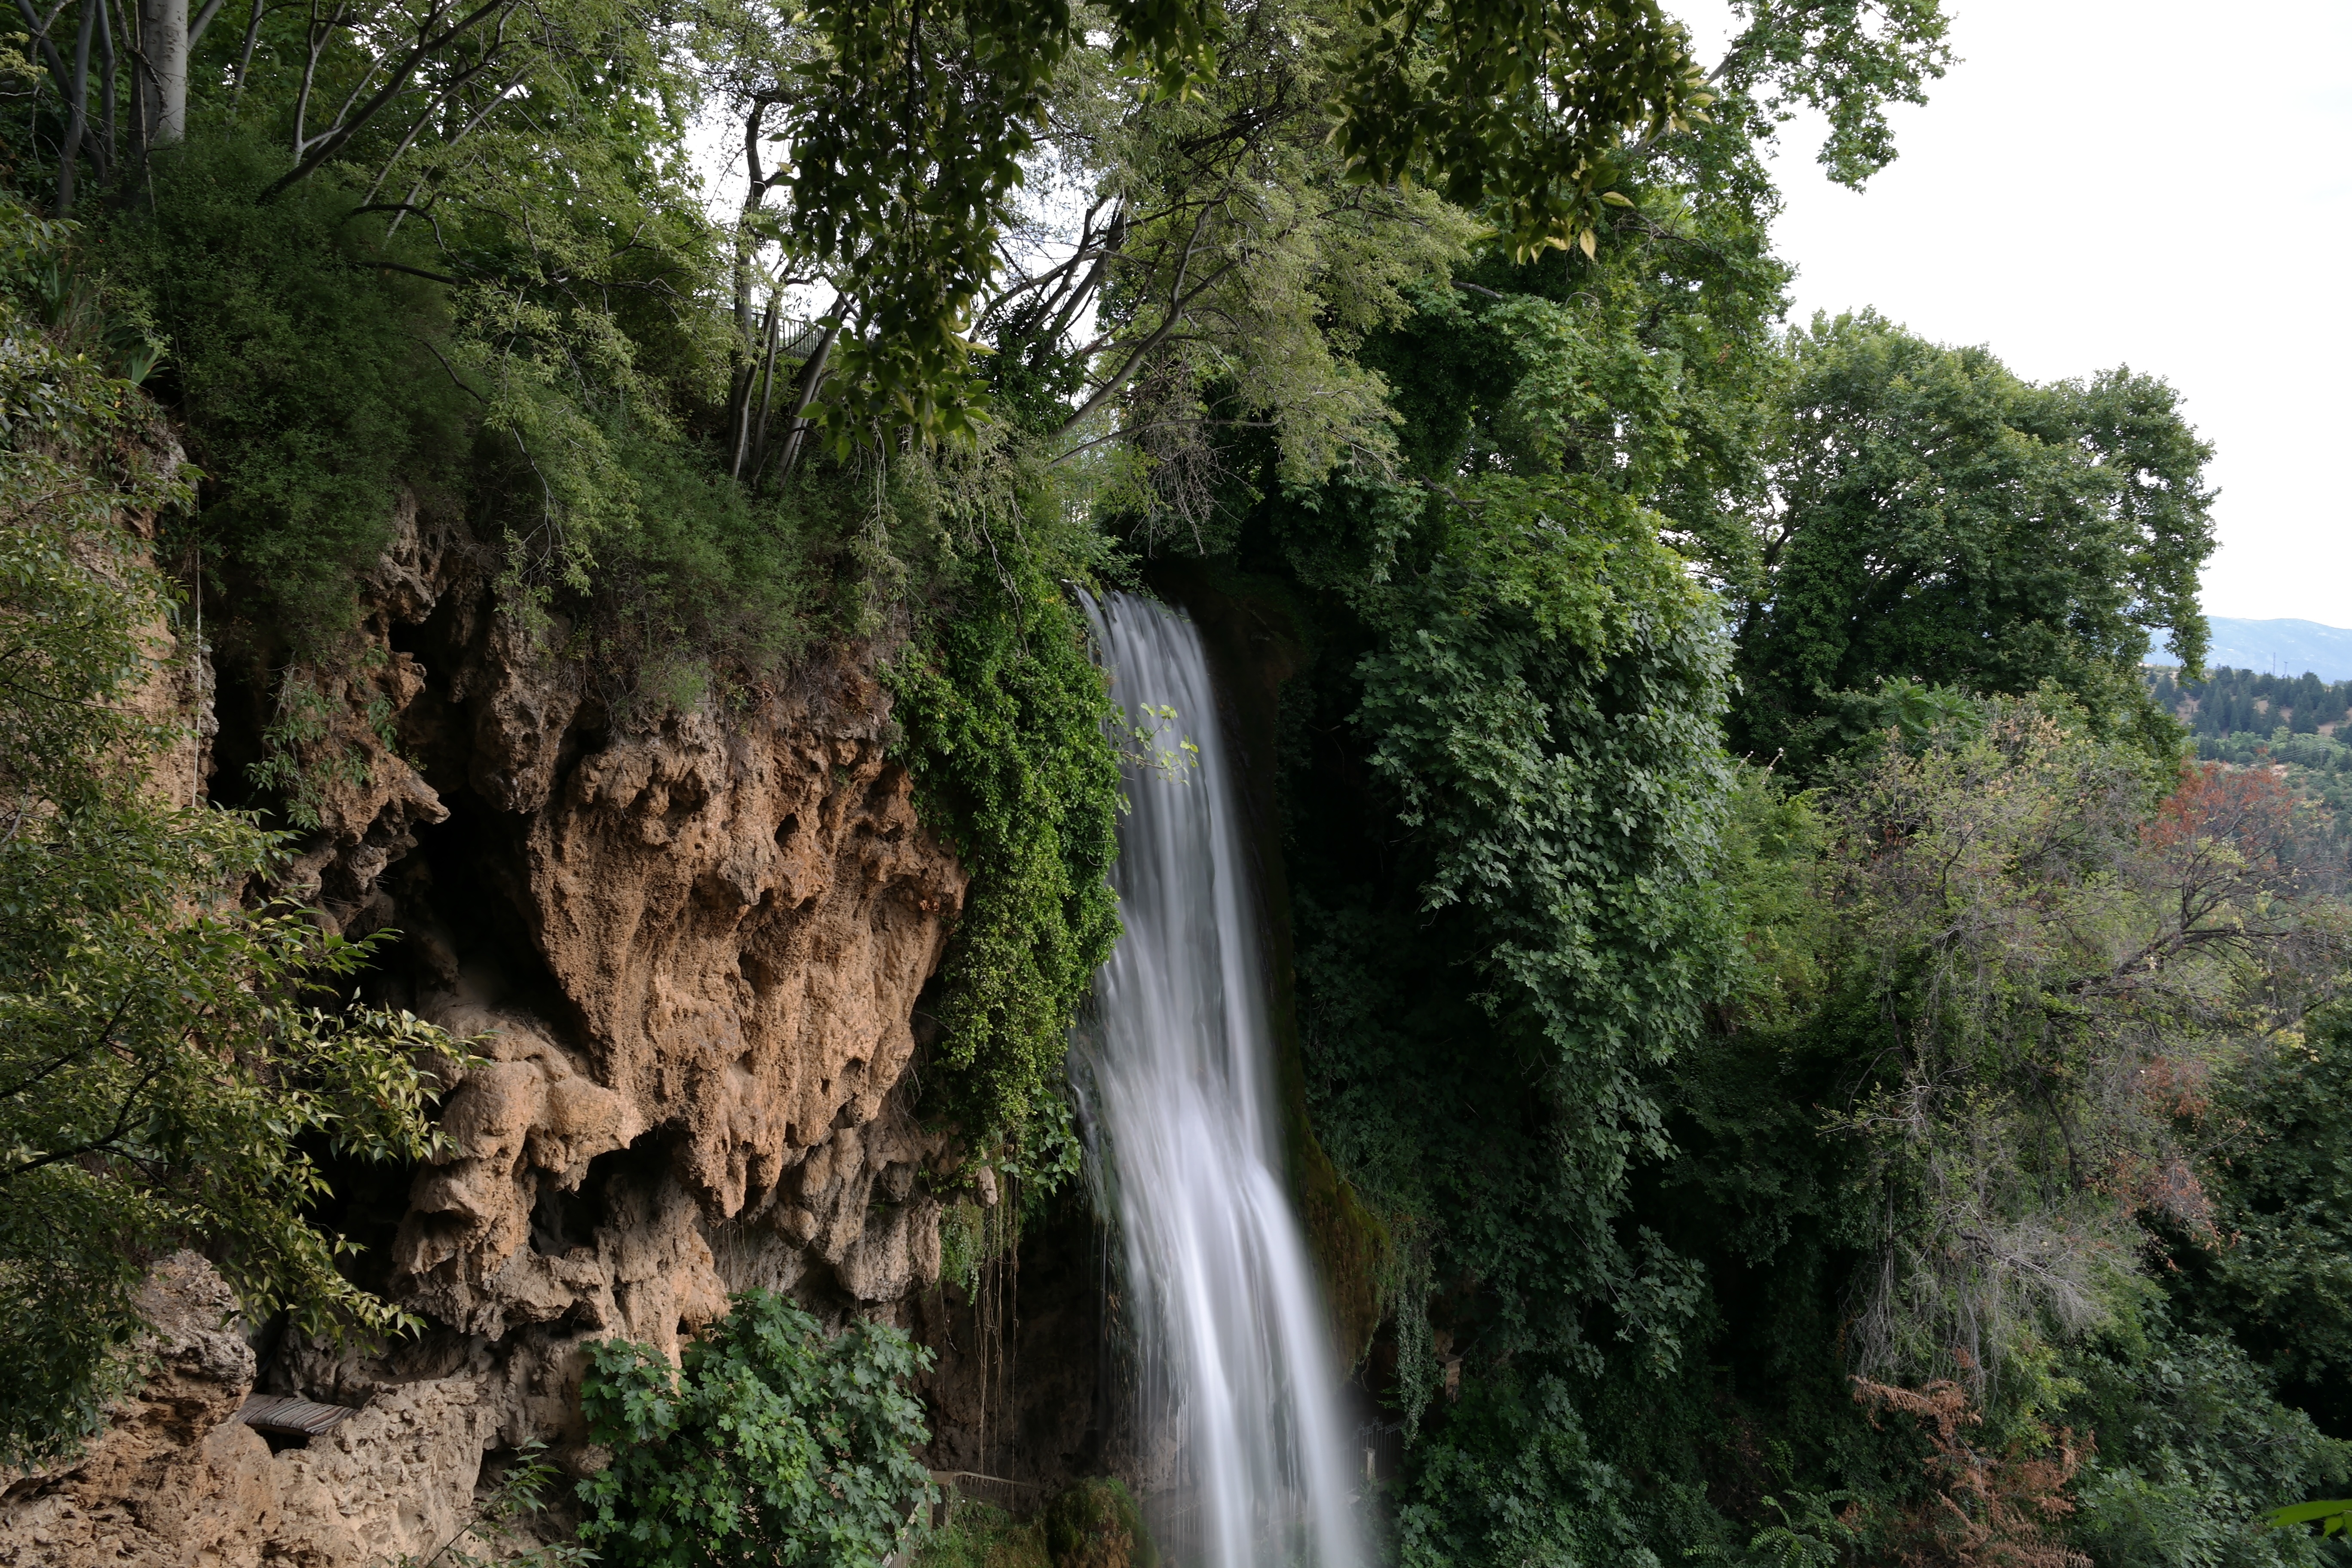
landscape, tree, nature, forest, waterfall, jungle, park, body of water, vegetation, rainforest, ravine, greece, beautiful, woodland, water feature, edessa